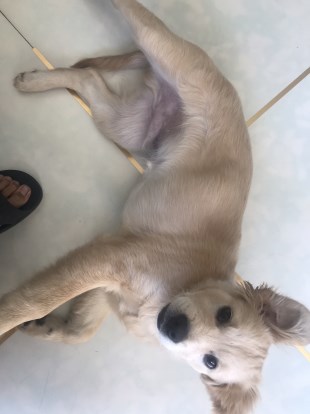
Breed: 5355-n000126-golden_retriever